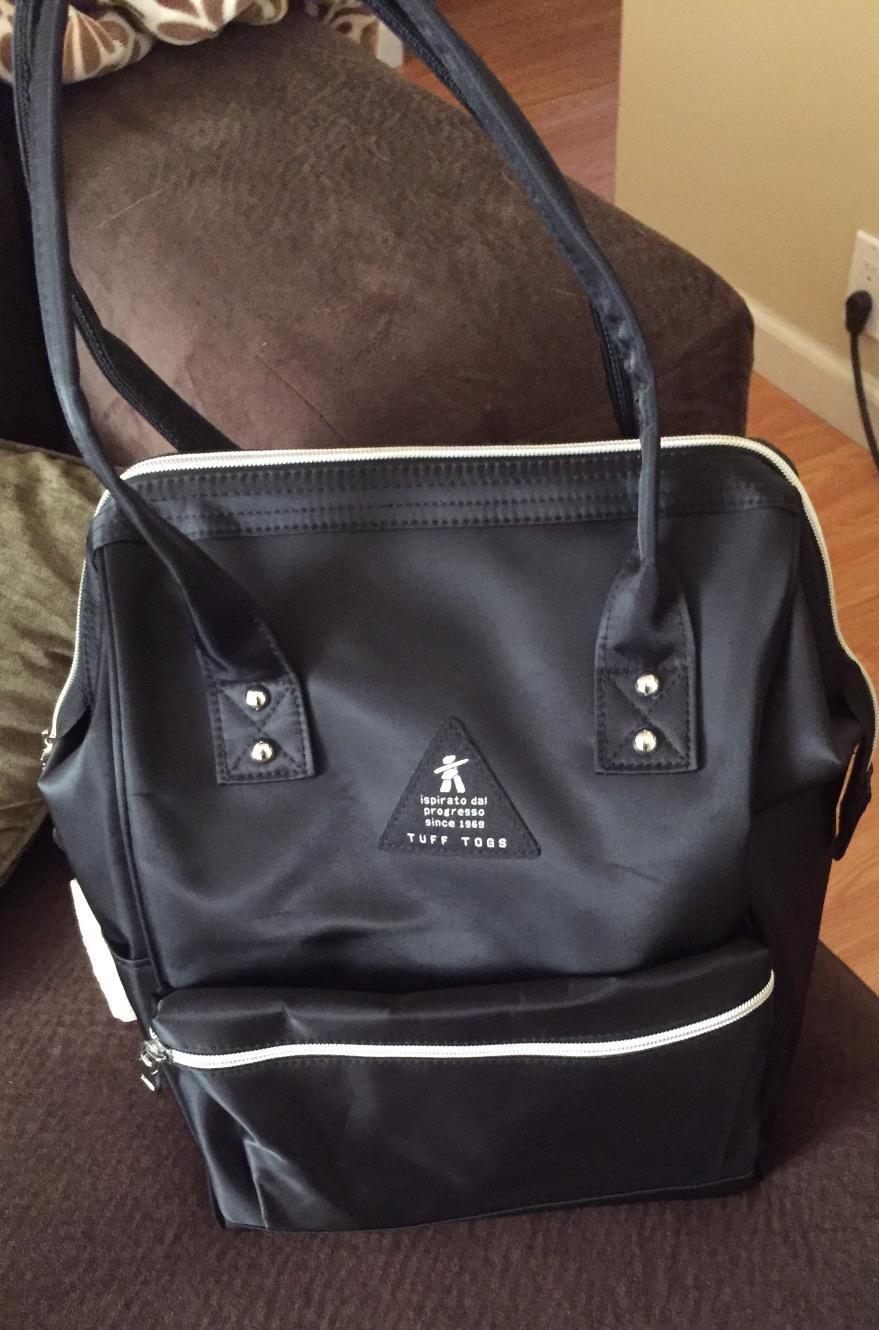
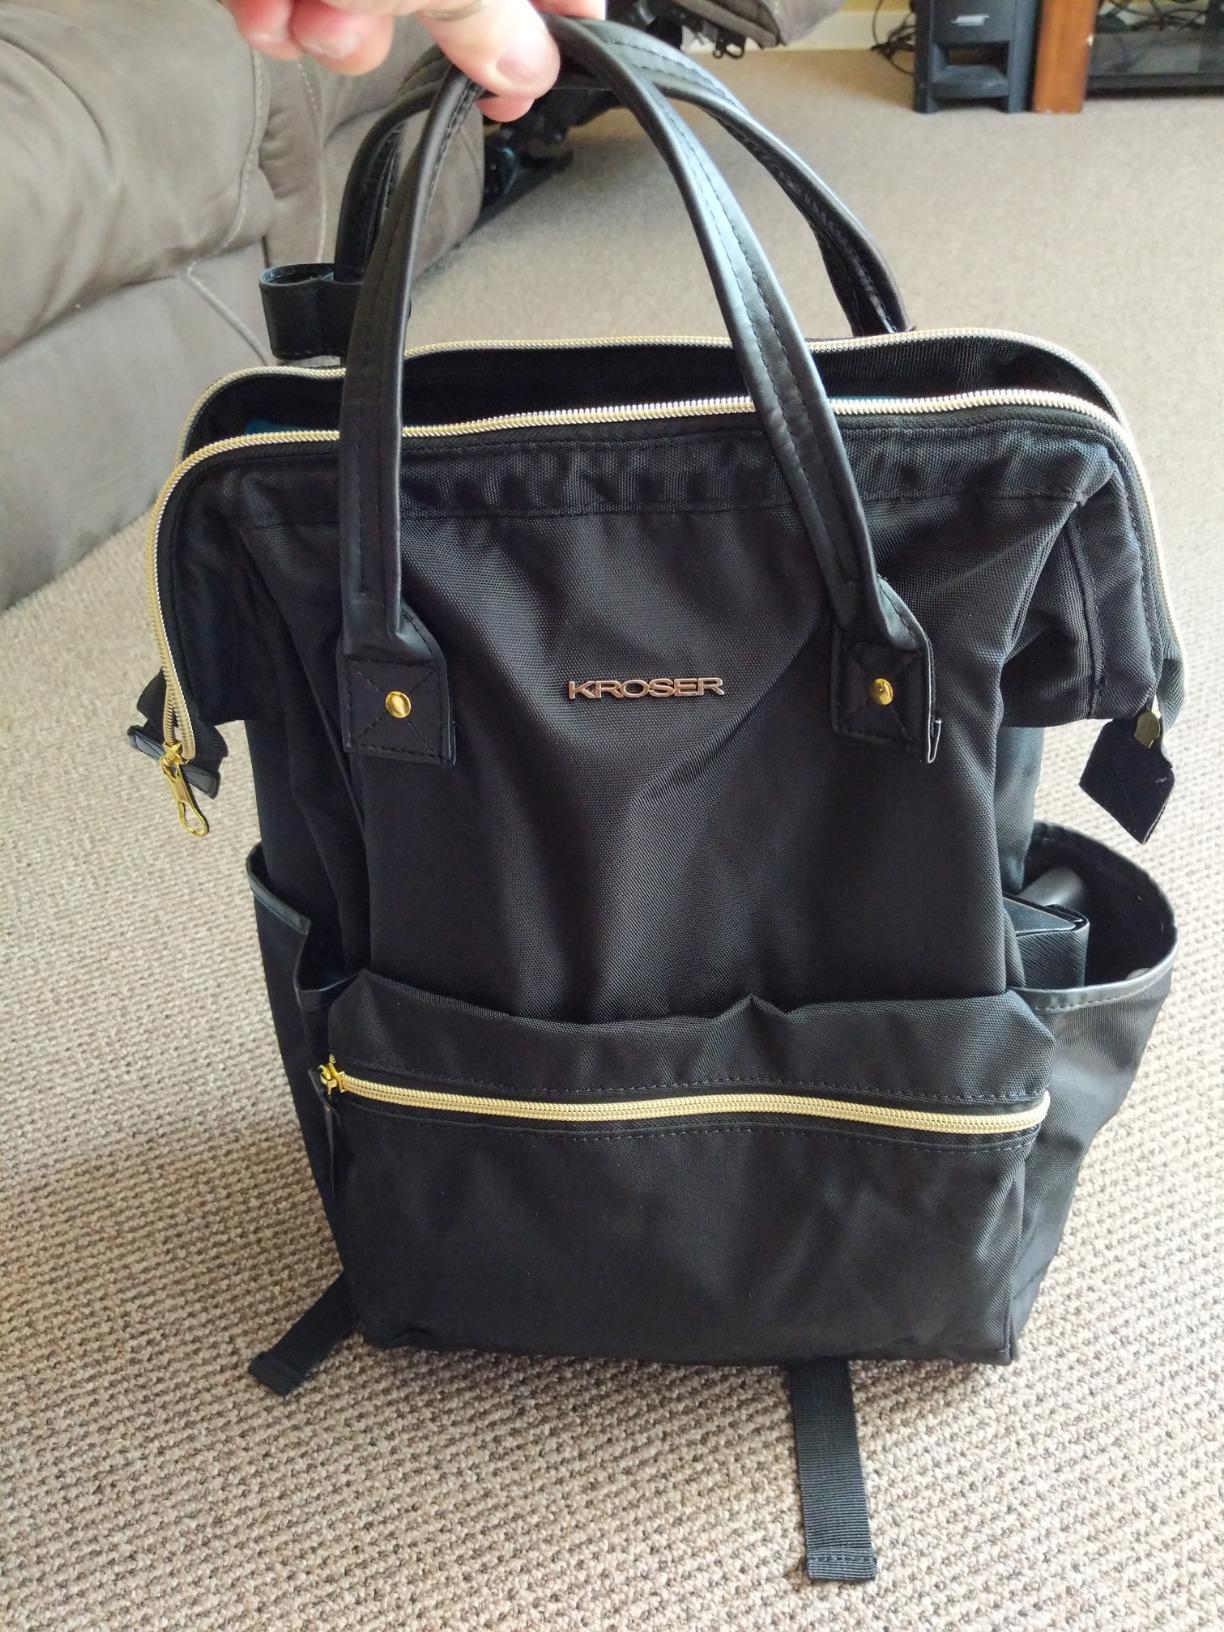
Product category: bag
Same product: no